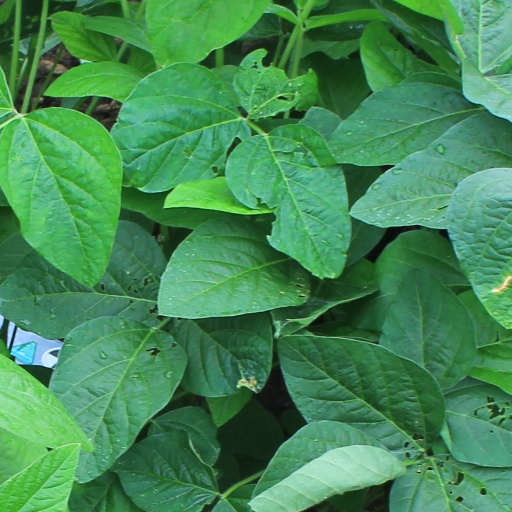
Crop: soybean